Diocese of Accia

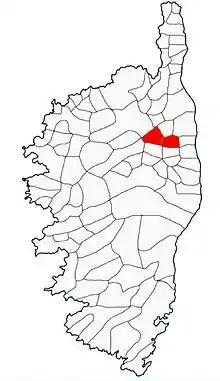
Location of Accia in Corsica

The Diocese of Accia was a Roman Catholic bishopric on the island of Corsica. It is now a titular diocese. The diocese was located in the town of Accia in the interior region of Haute-Corse, which was destroyed and from which only some ruins remain. Established in 824 AD it was merged with the Diocese of Mariana in 1554. In 1570 the Bishop of Mariana and Accia moved his seat to Bastia.